Stanisław Ulam

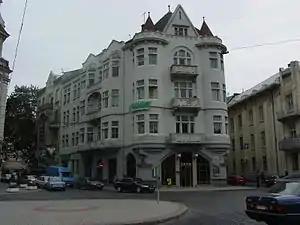
The Scottish Café's building in Lviv, Ukraine now houses the Szkocka Restaurant & Bar (named for the original Scottish Café).

In 1919, Ulam entered Lwów Gymnasium Nr. VII, from which he graduated in 1927. He then studied mathematics at the Lwów Polytechnic Institute. Under the supervision of Kazimierz Kuratowski, he received his Master of Arts degree in 1932, and became a Doctor of Science in 1933. At the age of 20, in 1929, he published his first paper "Concerning Functions of Sets" in the journal "Fundamenta Mathematicae". From 1931 until 1935, he traveled to and studied in Wilno (Vilnius), Vienna, Zürich, Paris, and Cambridge, England, where he met G. H. Hardy and Subrahmanyan Chandrasekhar.